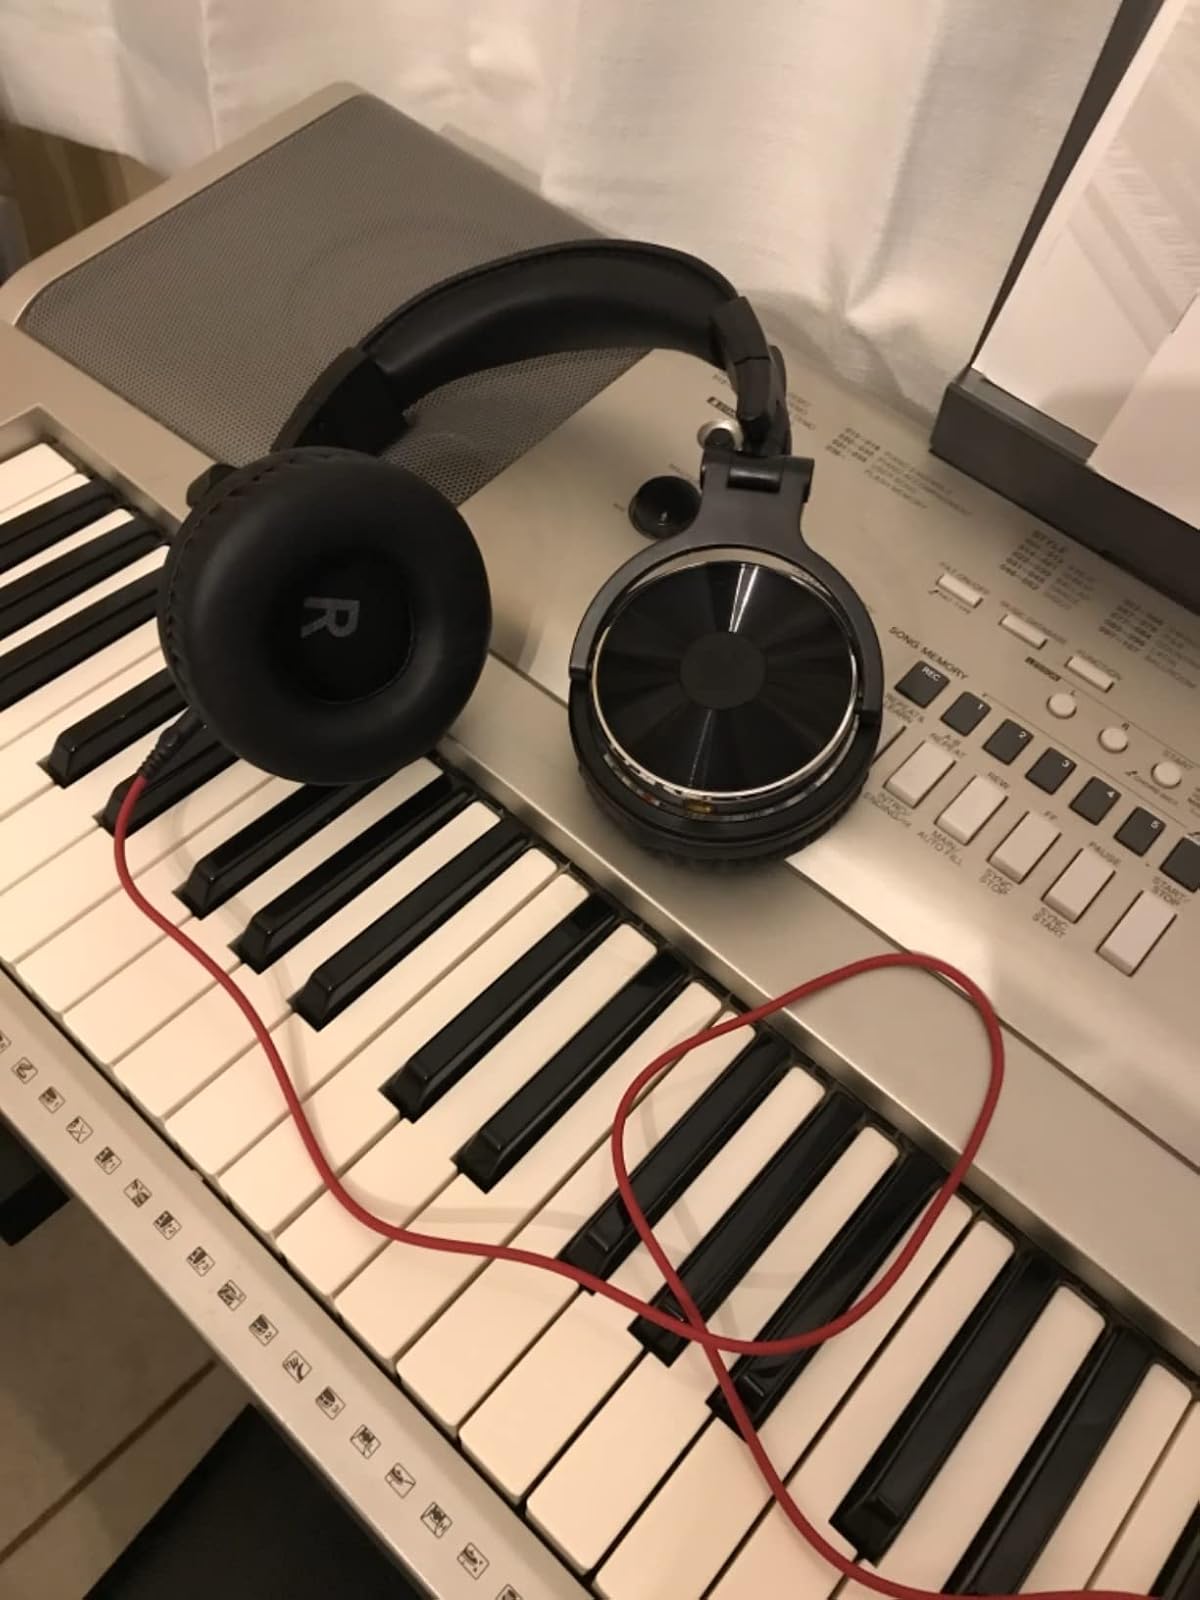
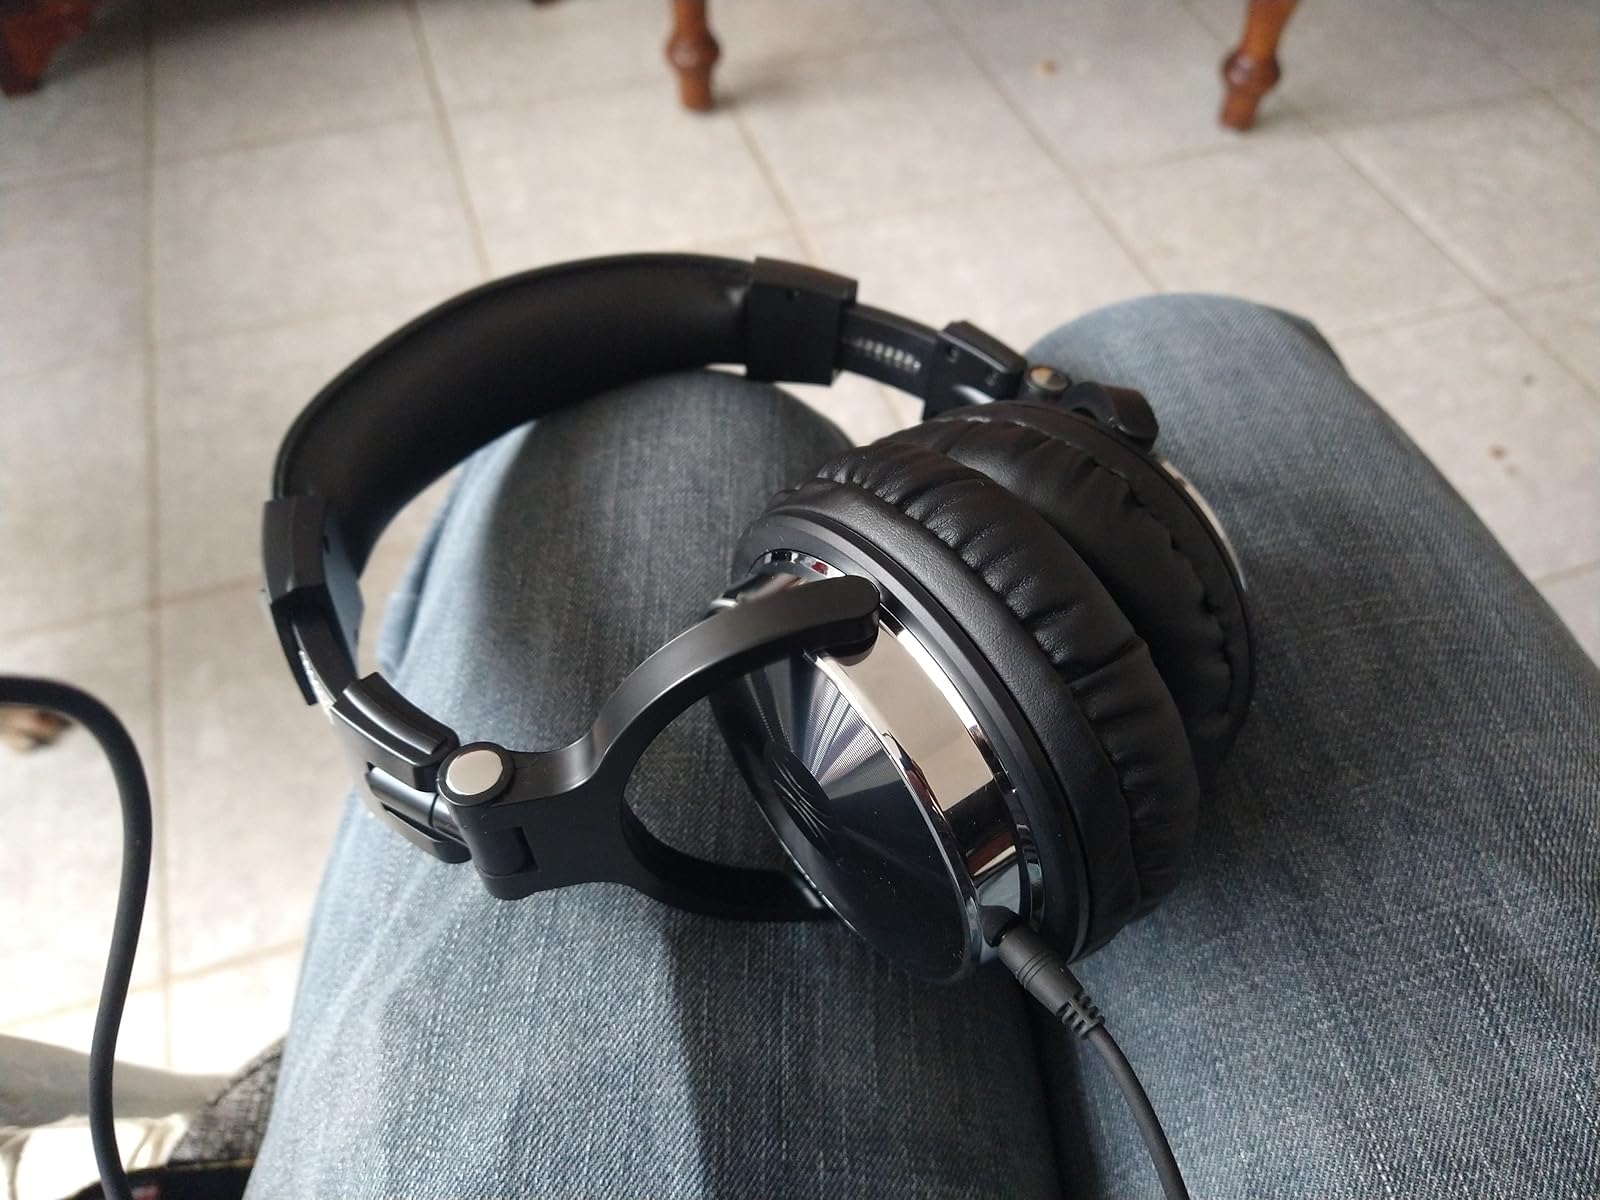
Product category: headphones
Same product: yes